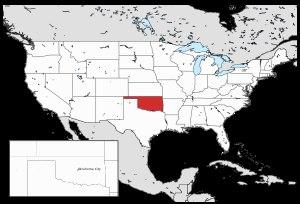
L'attentat d'Oklahoma City est un acte terroriste perpétré le 19 avril 1995 par Timothy McVeigh avec un véhicule piégé à l'explosif. Visant le bâtiment fédéral Alfred P. Murrah dans le centre-ville d'Oklahoma City, cet attentat est le plus destructeur sur le sol américain jusqu'aux attentats du 11 septembre 2001, avec la mort de 168 personnes et plus de 680 blessés. L'explosion détruit ou endommage 324 bâtiments dans un rayon de seize pâtés de maisons, détruit ou brûle 86 voitures et souffle les vitres de 258 bâtiments à proximité. Les dégâts de la bombe sont estimés à un minimum de 652 millions de dollars de l'époque. De grands efforts sont entrepris pour sauver les victimes prisonnières des décombres. La Federal Emergency Management Agency diligente onze de ses équipes, soit 665 secouristes, pour participer aux opérations.
Oklahoma City est une ville américaine, capitale de l'État de l’Oklahoma. Elle est le siège du comté d'Oklahoma et la 28ᵉ plus grande ville du pays.